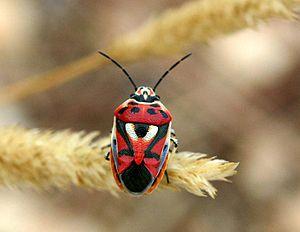
La Punaise rouge du chou, ou Punaise ornée, est une espèce d'insectes hémiptères hétéroptères de la famille des Pentatomidae.